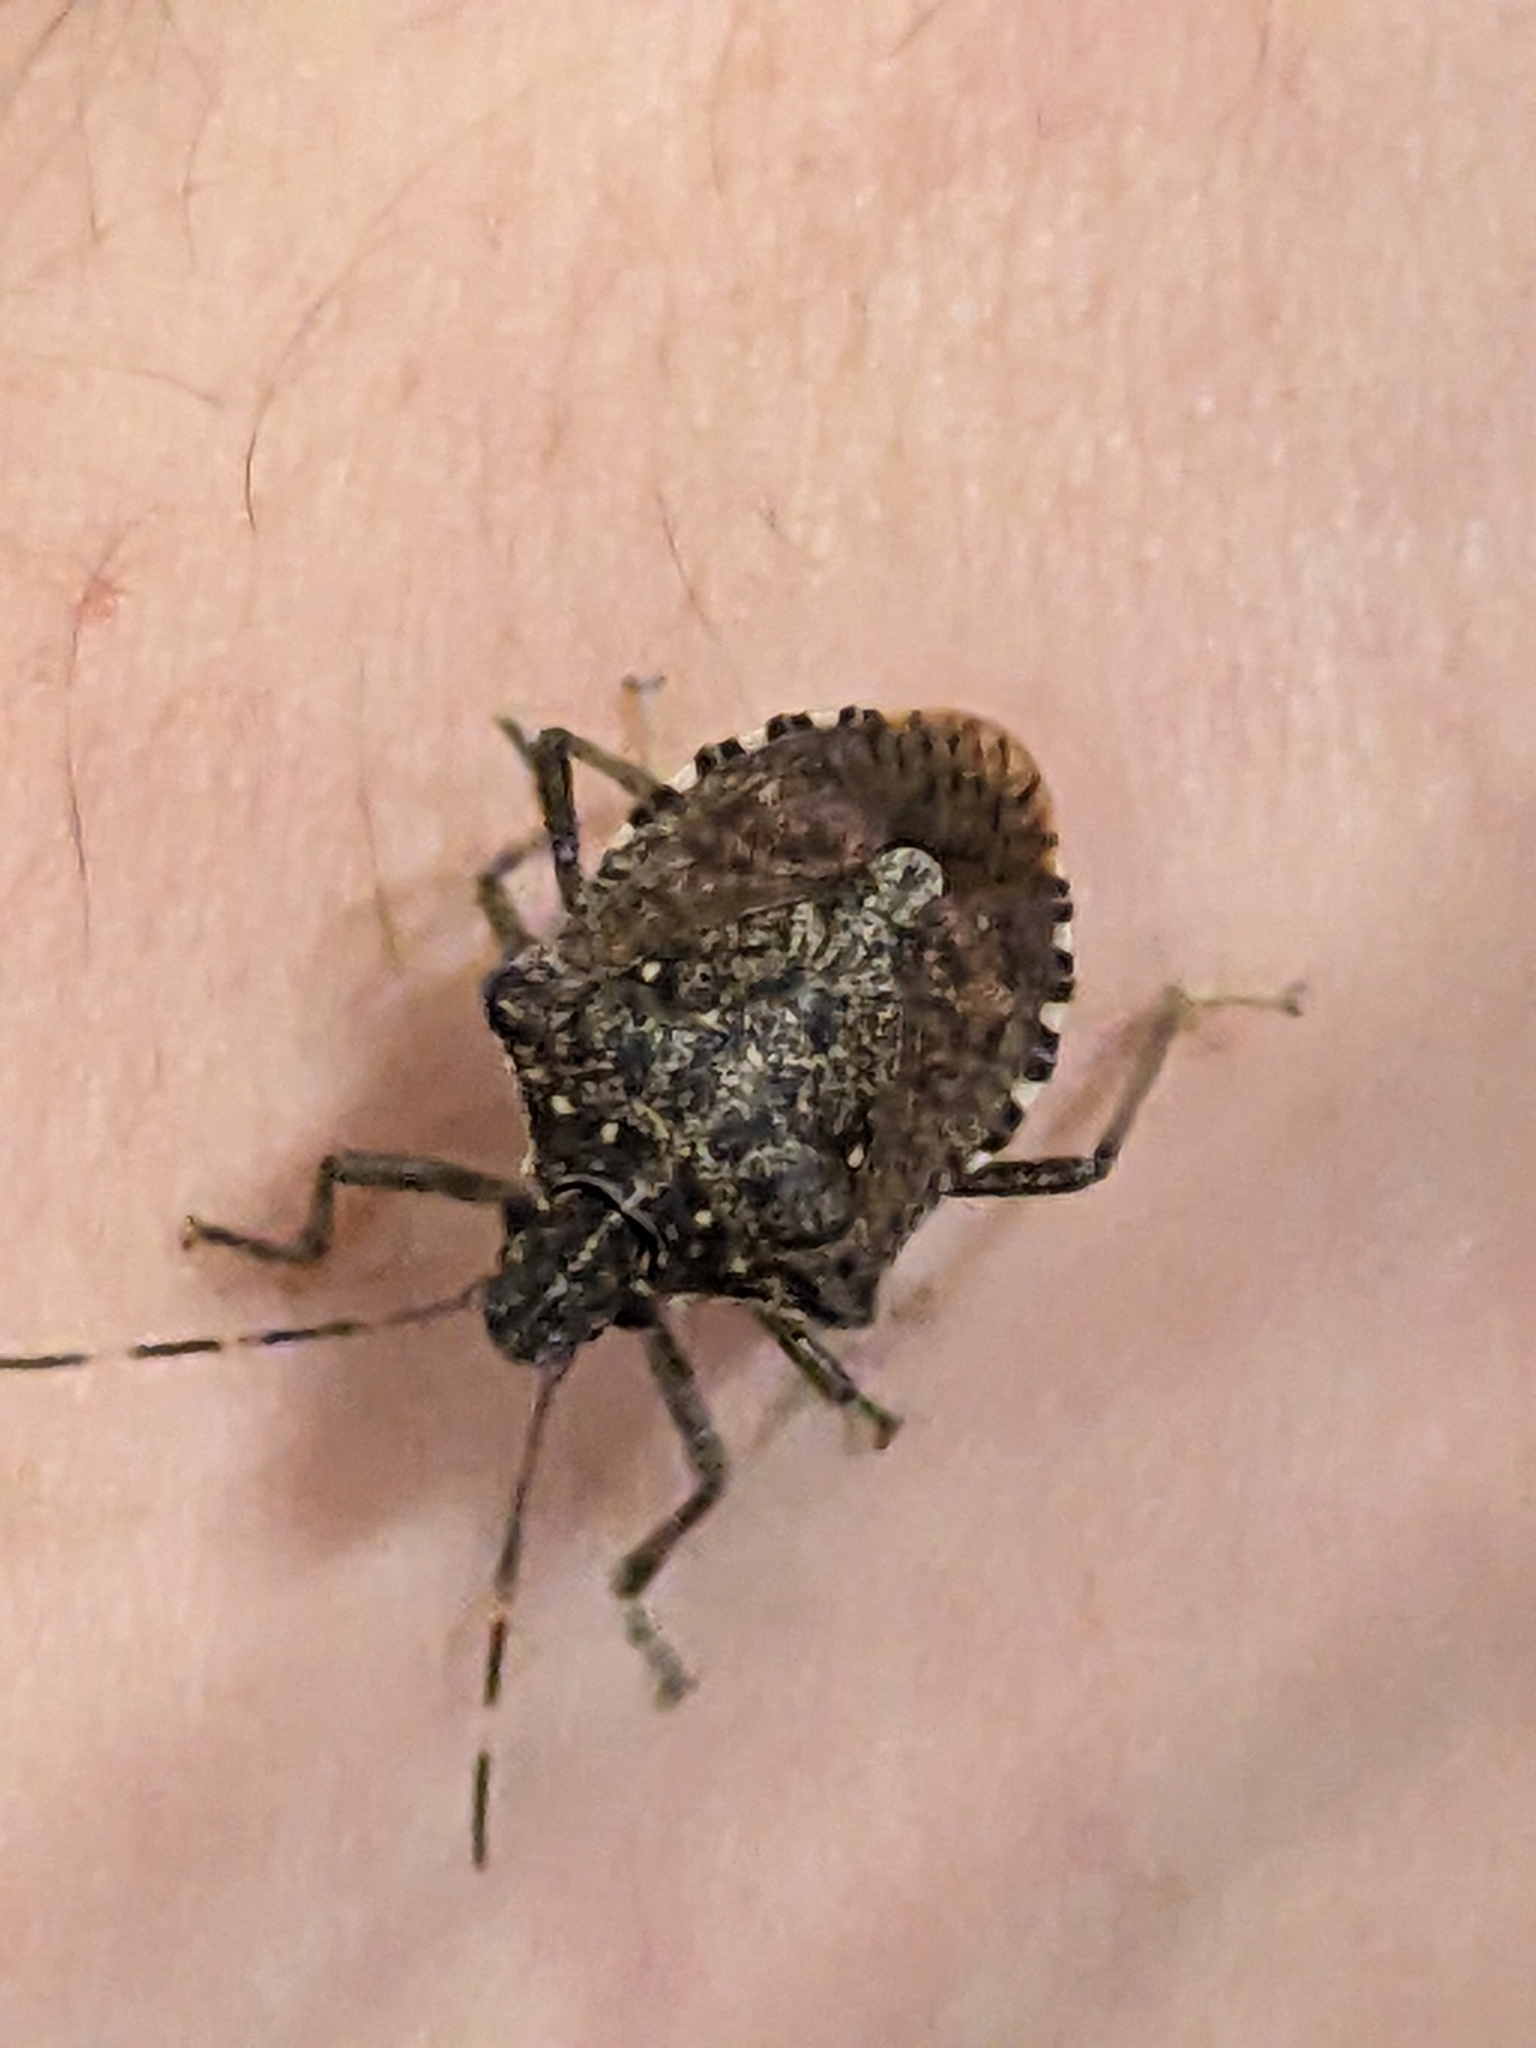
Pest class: stink_bug